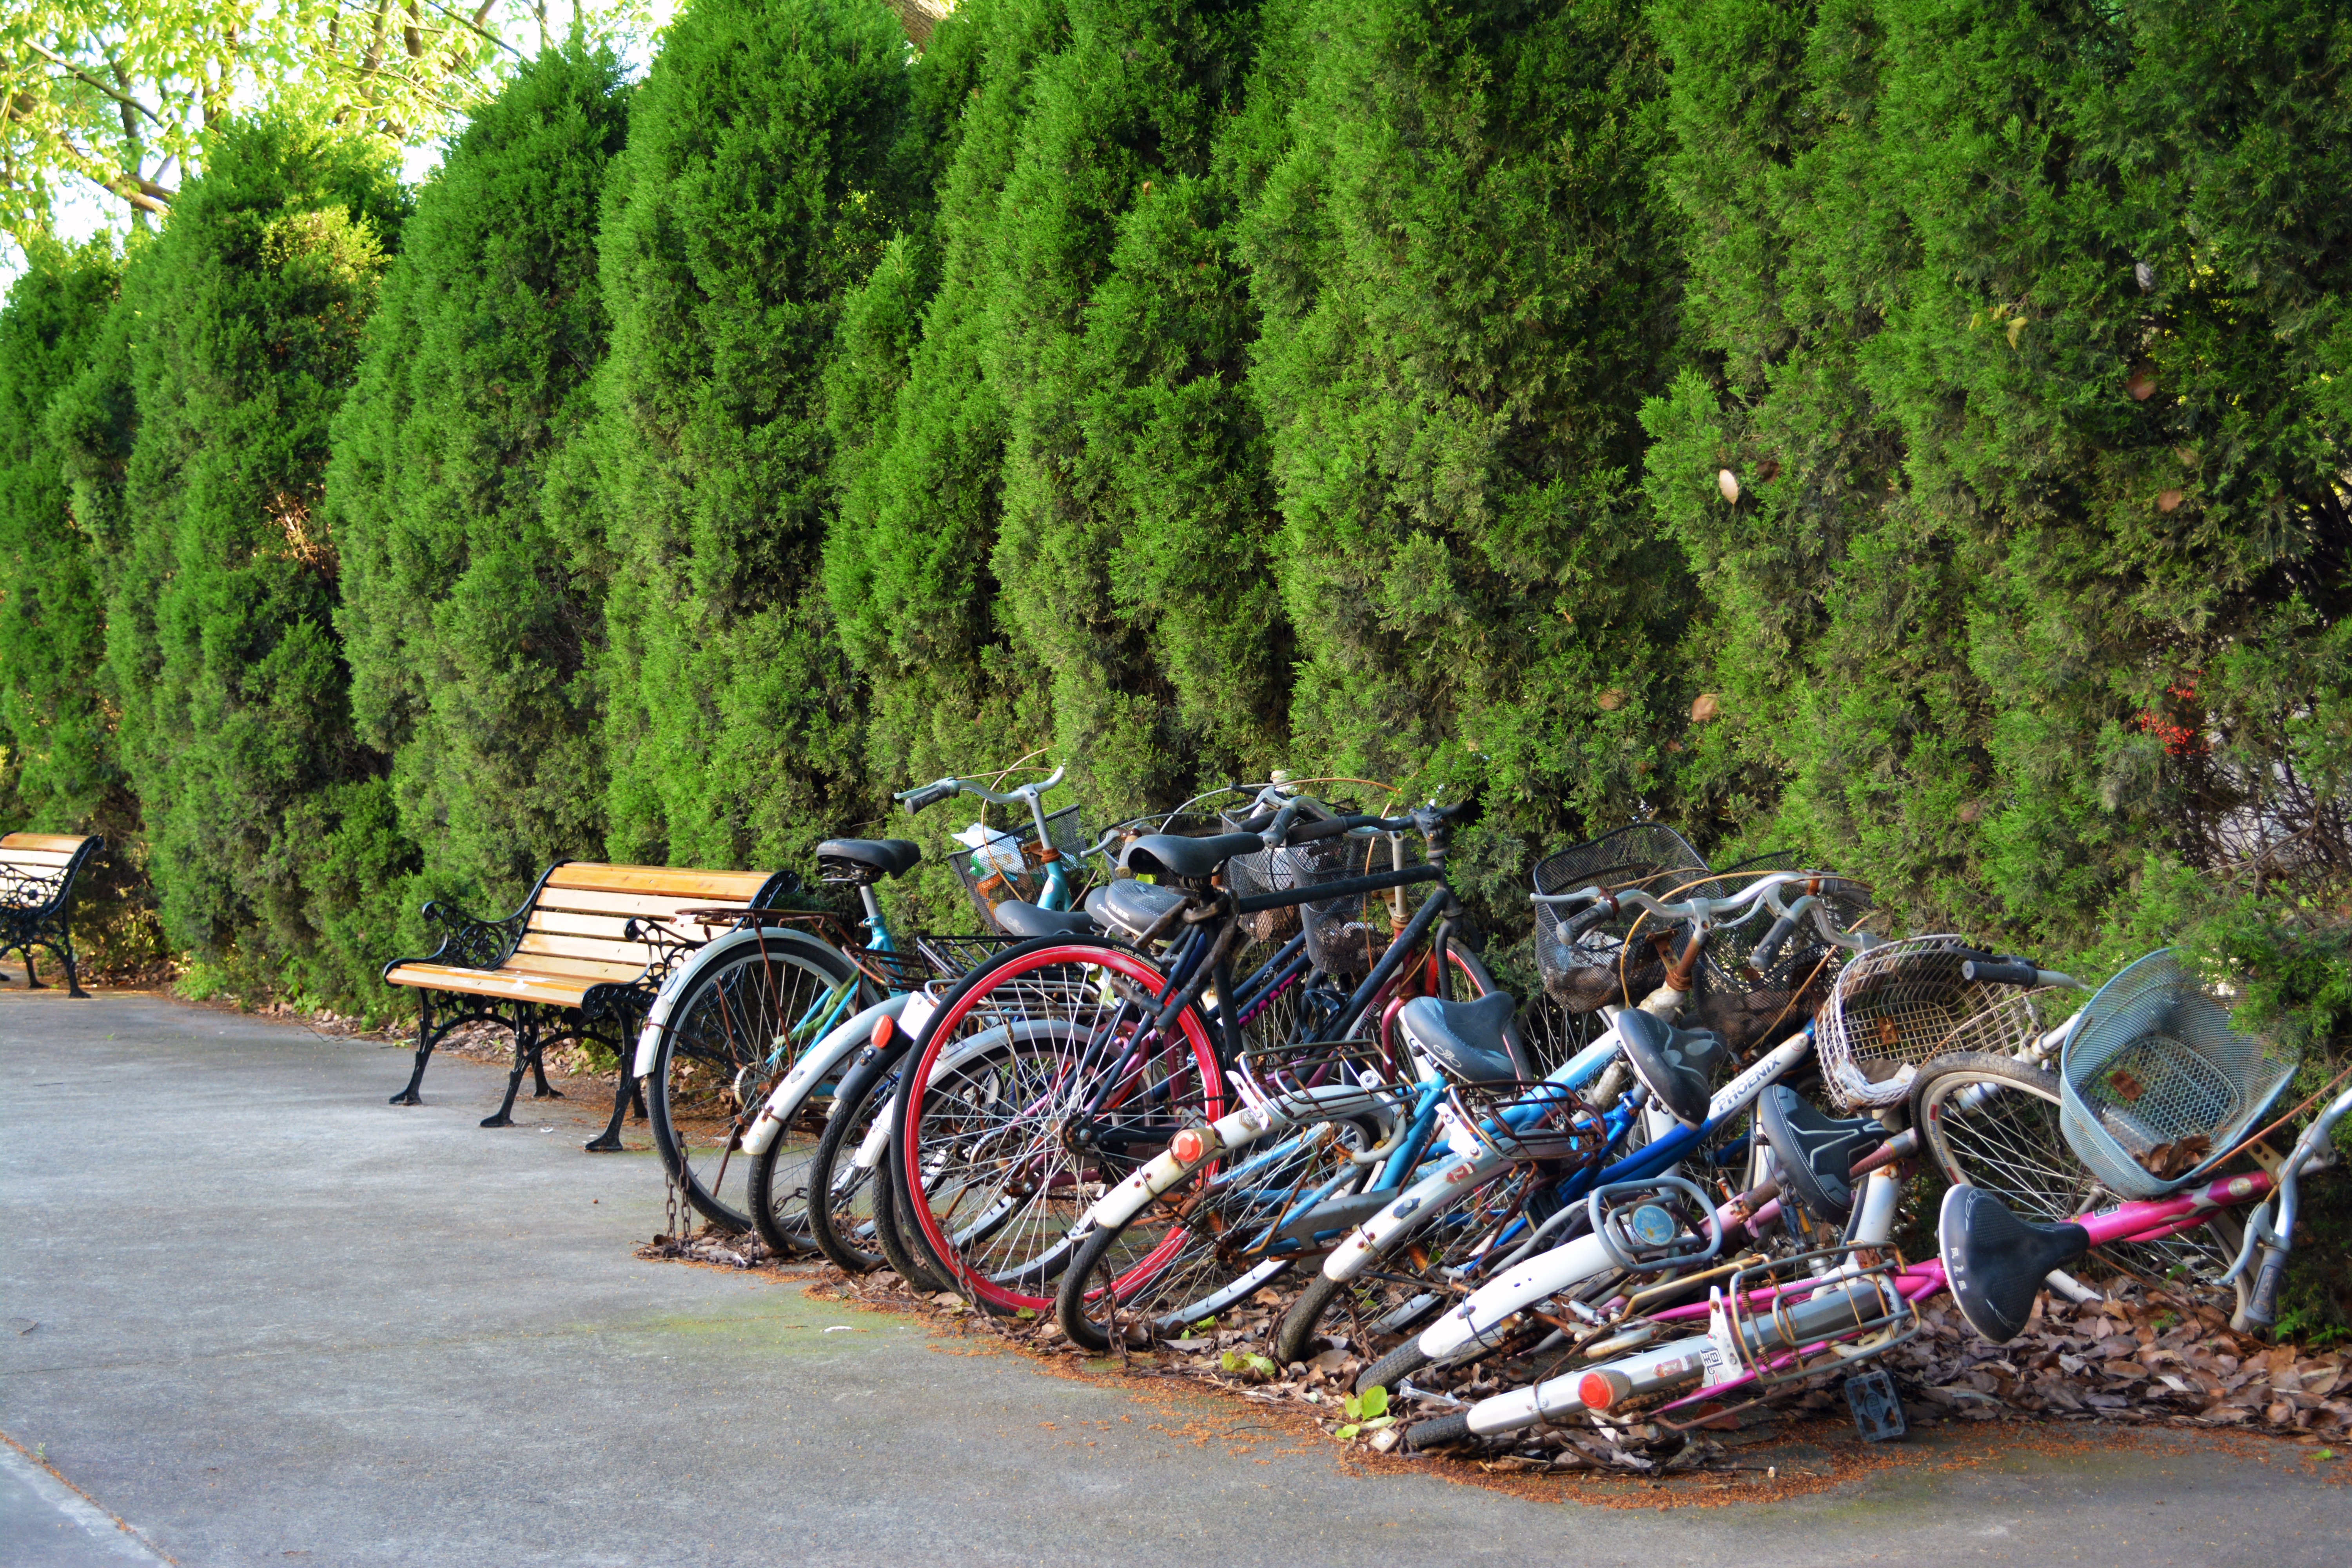
tree, bicycle, bike, green, vehicle, youth, motorcycle, natural, student, life, cycling, university, dorm room, recall, literature and art, endurance sports